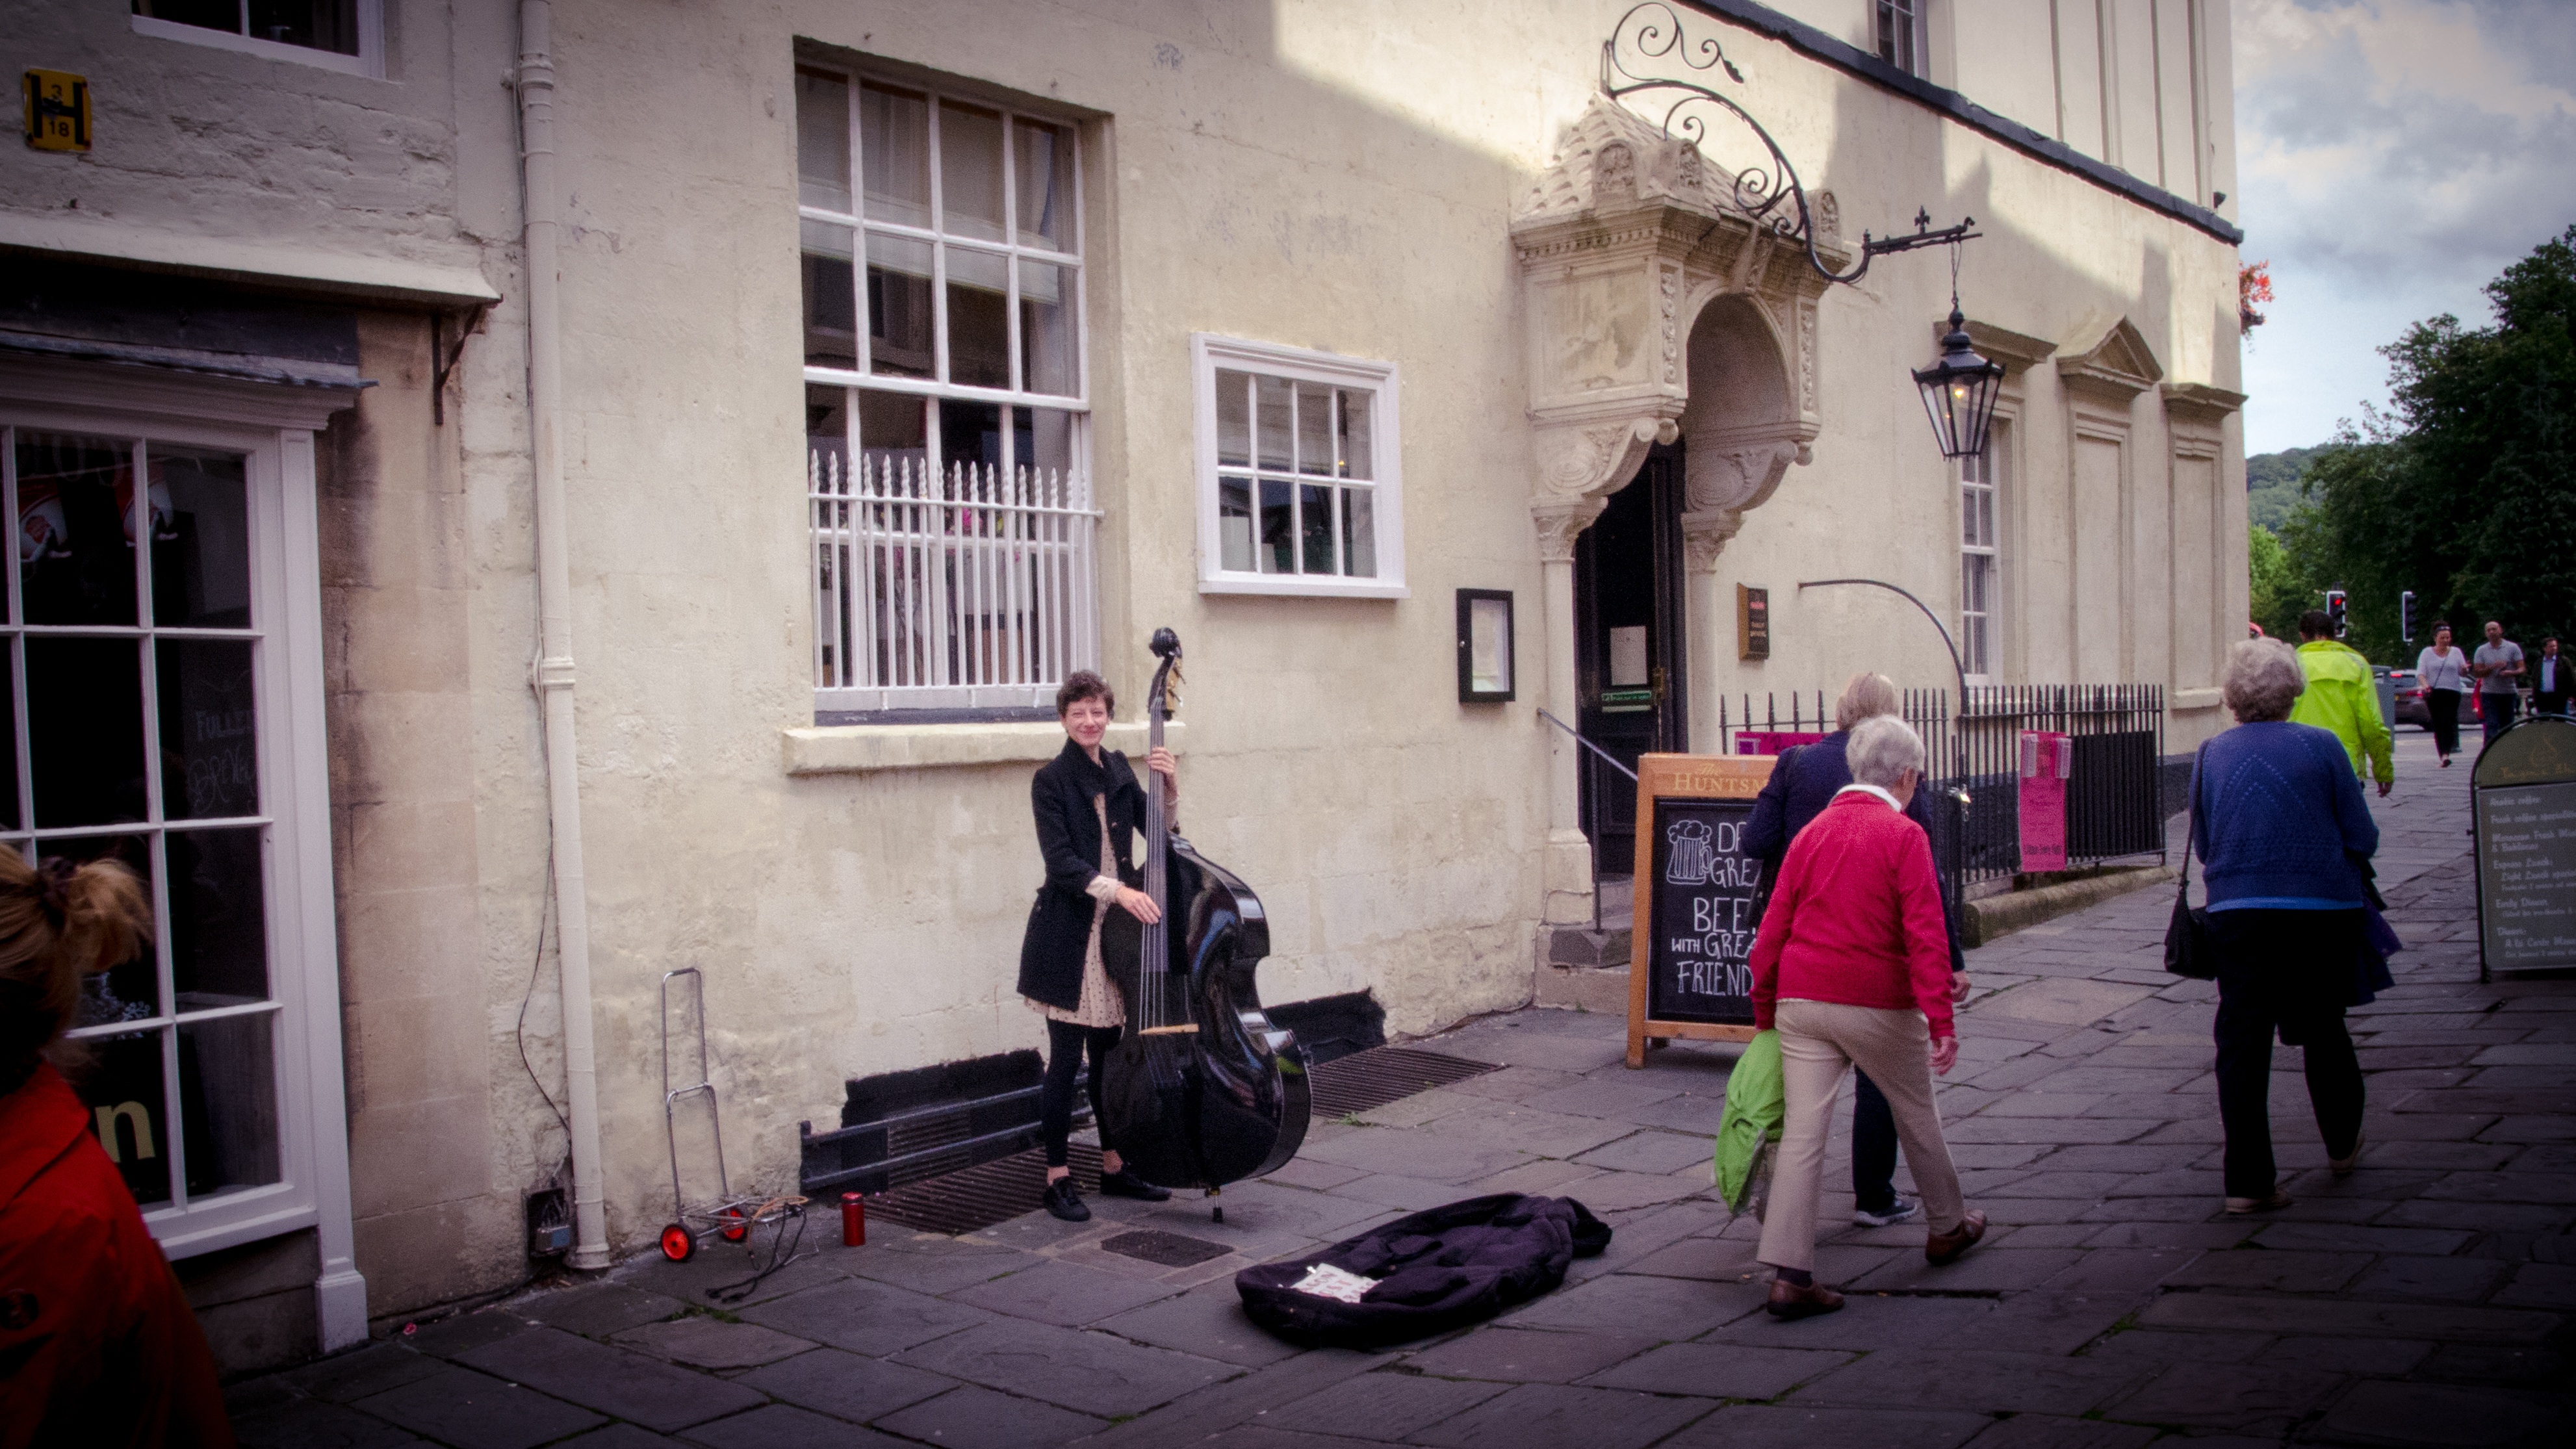
road, street, alley, infrastructure, urban area